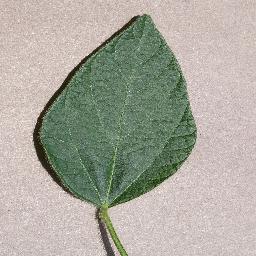
Label: Soybean___healthy